Joseph Conrad

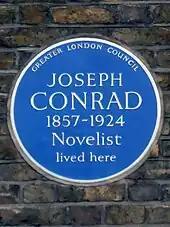
Conrad lived at 17 Gillingham Street, Pimlico, central London after returning from the Congo

In late 1877, Conrad's maritime career was interrupted by the refusal of the Russian consul to provide documents needed for him to continue his service. As a result, Conrad fell into debt and, in March 1878, he attempted suicide. He survived, and received further financial aid from his uncle, allowing him to resume his normal life. After nearly four years in France and on French ships, Conrad joined the British merchant marine, enlisting in April 1878 (he had most likely started learning English shortly before).